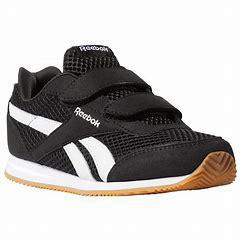
Brand: Reebok
Model: Royal Classic Jogger 2